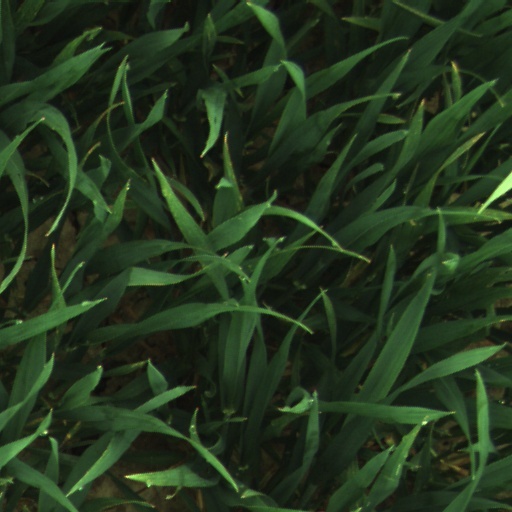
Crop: wheat